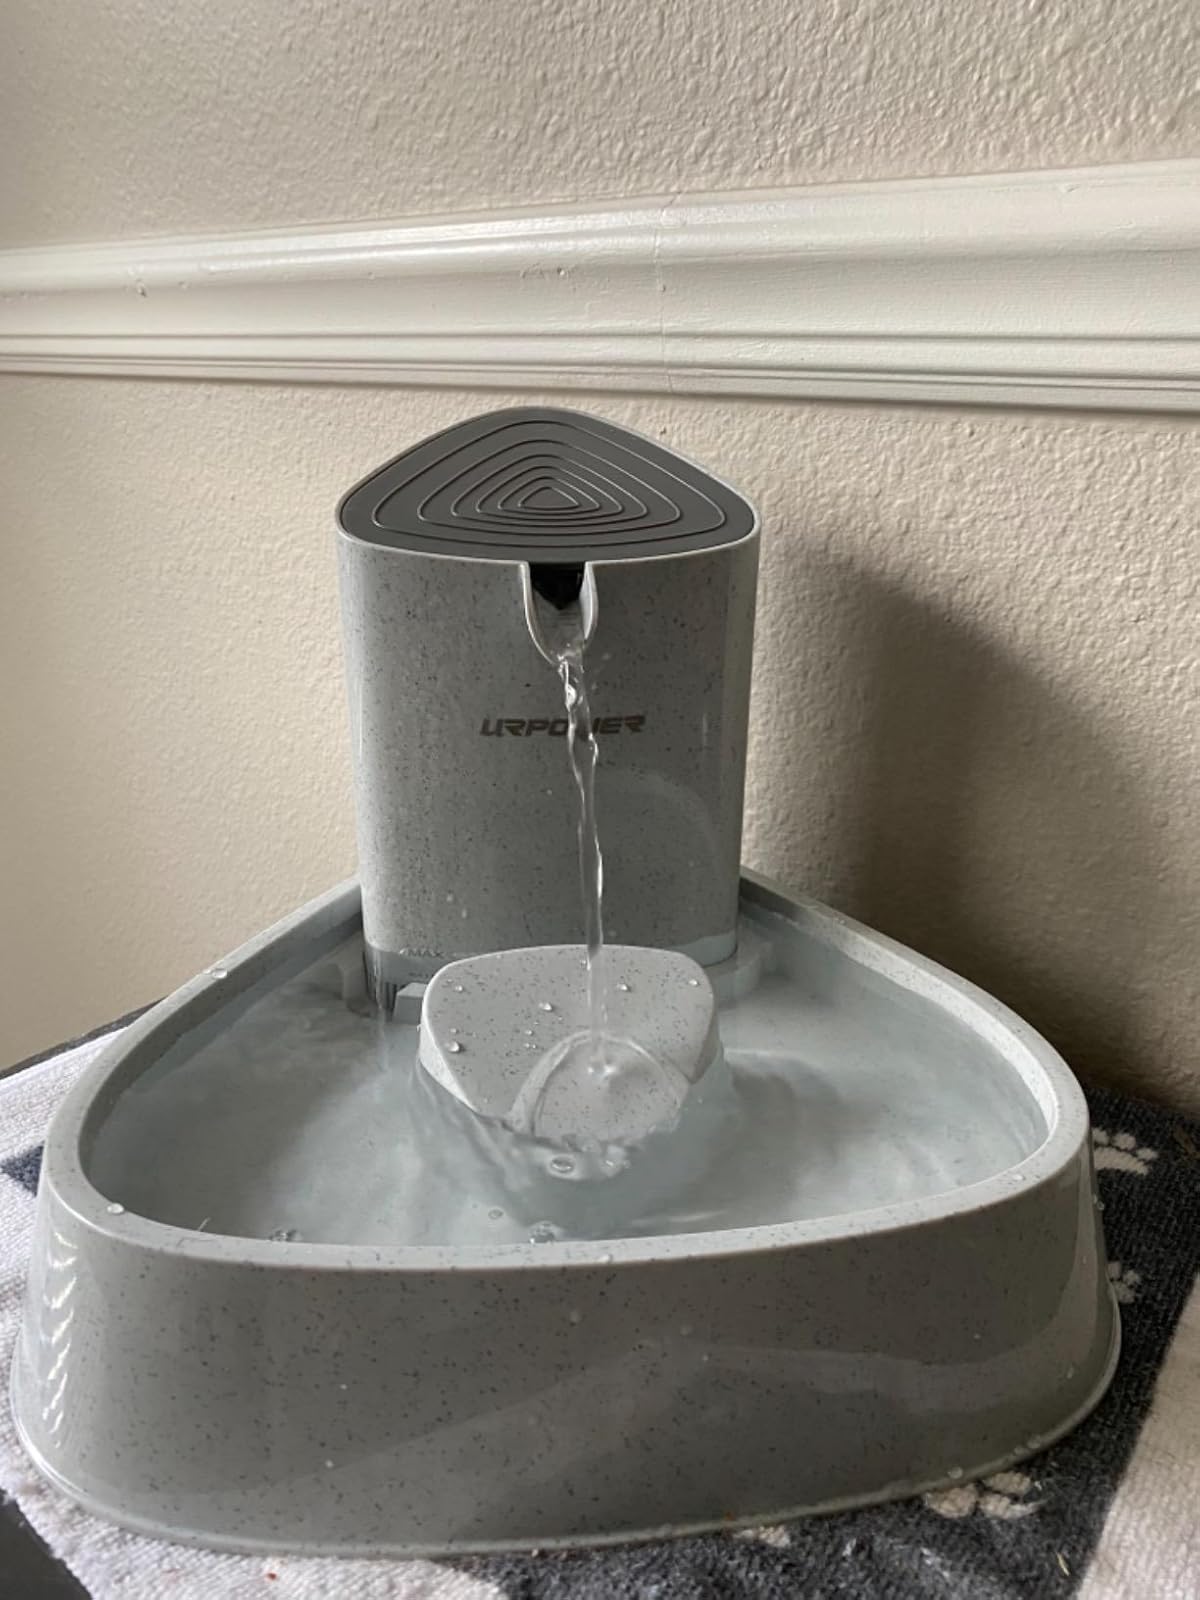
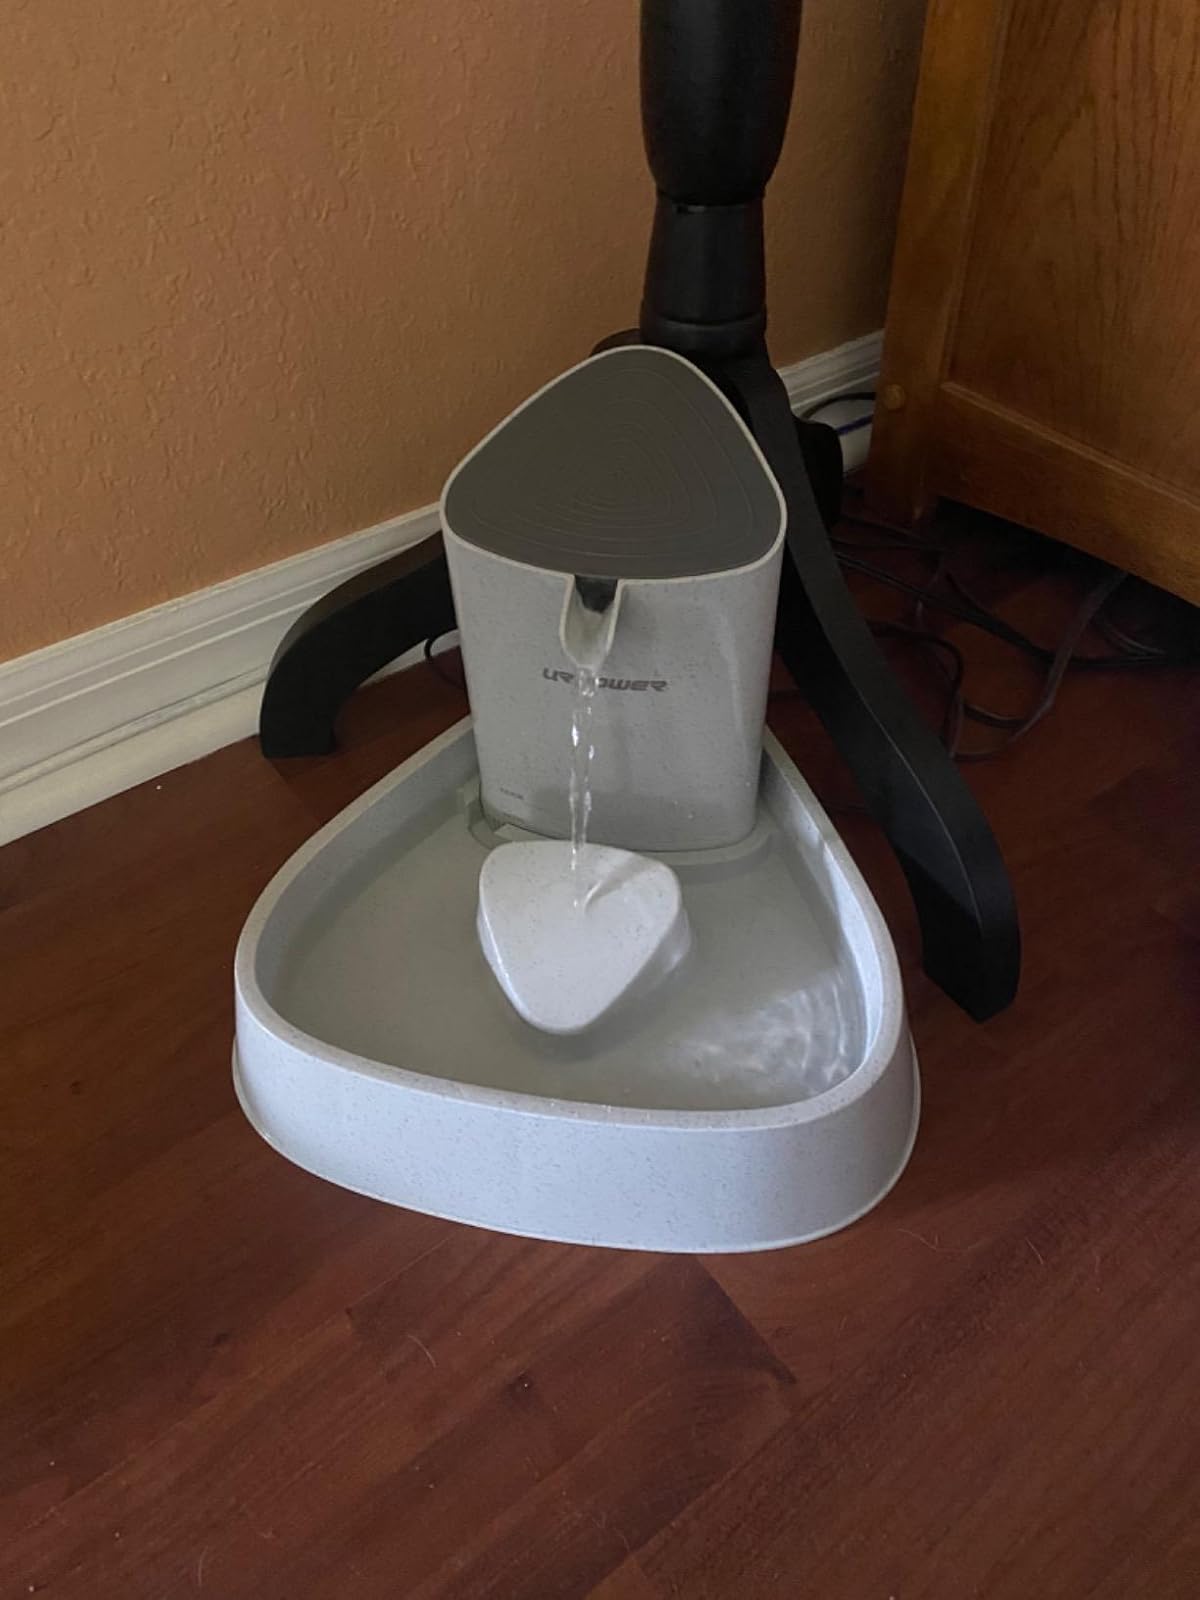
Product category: items_bowl
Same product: yes